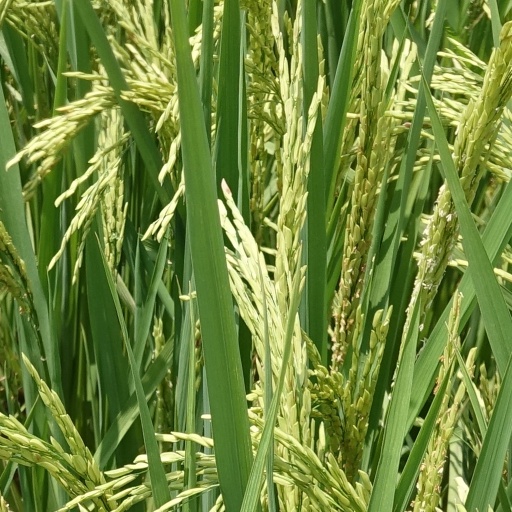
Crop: rice